Fettmilch uprising

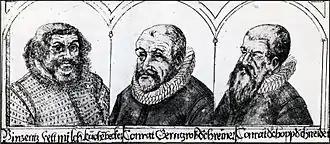
Vinzenz Fettmilch, Conrad Gerngross and Conrad Schopp, the leaders of the pogrom, print, 1614

The Fettmilch uprising of 1614 was an antisemitic revolt in the Free imperial city of Frankfurt am Main, led by baker Vincenz Fettmilch. It was initially a revolt by the guilds against the mismanagement of the patrician-dominated city council, that culminated in the pillaging of the Frankfurter Judengasse (Jewish quarter) and the expulsion of Frankfurt's entire Jewish population, the worst outbreak of antisemitism in Germany between the fourteenth century and the 1930s. The uprising lasted from May until it was finally defeated in November through the intervention of the Holy Roman Emperor, the Landgrave of Hesse-Kassel, and the Archbishop of Mainz.